2015 Tirreno–Adriatico

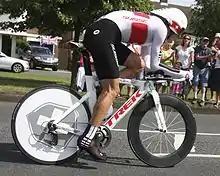
Fabian Cancellara (photographed in 2012), winner of stage 7

The fourth stage of the race was the longest stage of the race at . The route took the riders from Arezzo east, with intermediate sprints in Gubbio and Fabriano and two classified climbs. The riders then entered a finishing circuit around the town of Castelraimondo. The riders did two laps of the circuit, each of which included the climb of the Crispiero, a climb with an average gradient of over 9%. Following the climb, there was a technical descent into the stage finish. The early breakaway was formed by two riders from , Mathew Hayman and Luke Durbridge. The two riders built up a lead of over seven minutes ahead of the main peloton, though it seemed that both riders had crashed at some point on the route, away from the view of the television cameras. Two separate chasing groups formed: one was made up of Nathan Haas and Carlos Quintero; the other was formed by Walter Pedraza, Miguel Ángel Rubiano (both ) and Manuel Quinziato. Neither of the chase groups was successful, however, and the lead pair stayed clear until Durbridge tired with remaining. Hayman was caught soon afterwards.